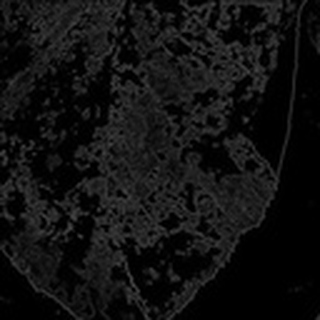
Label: cotton_powdery_mildew